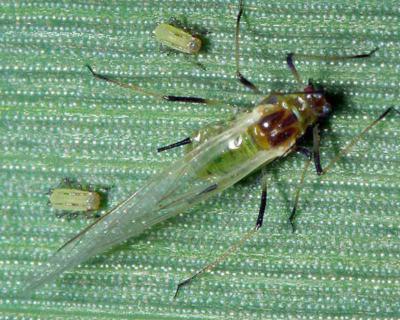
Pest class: english_grain_aphid